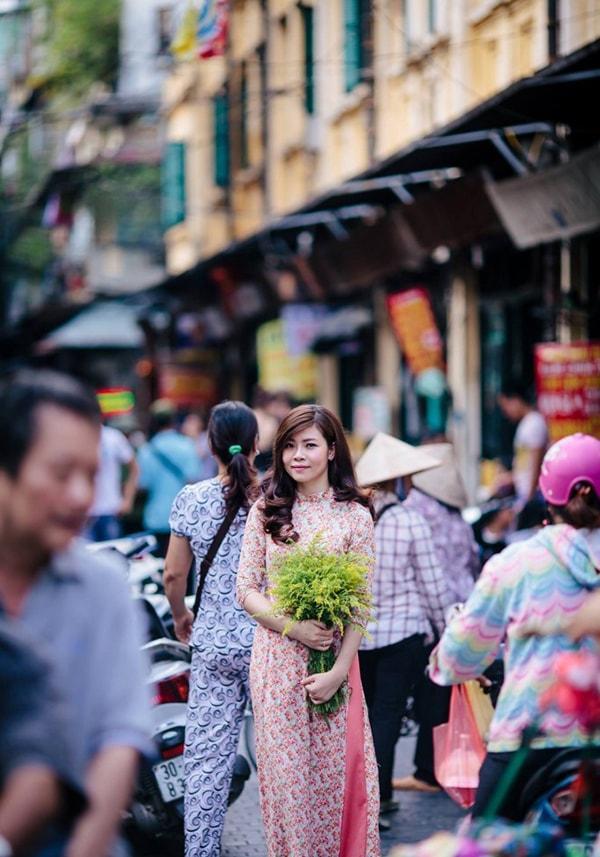
cô gái mặc áo dài đang đứng trên một con đường có đông người qua lại